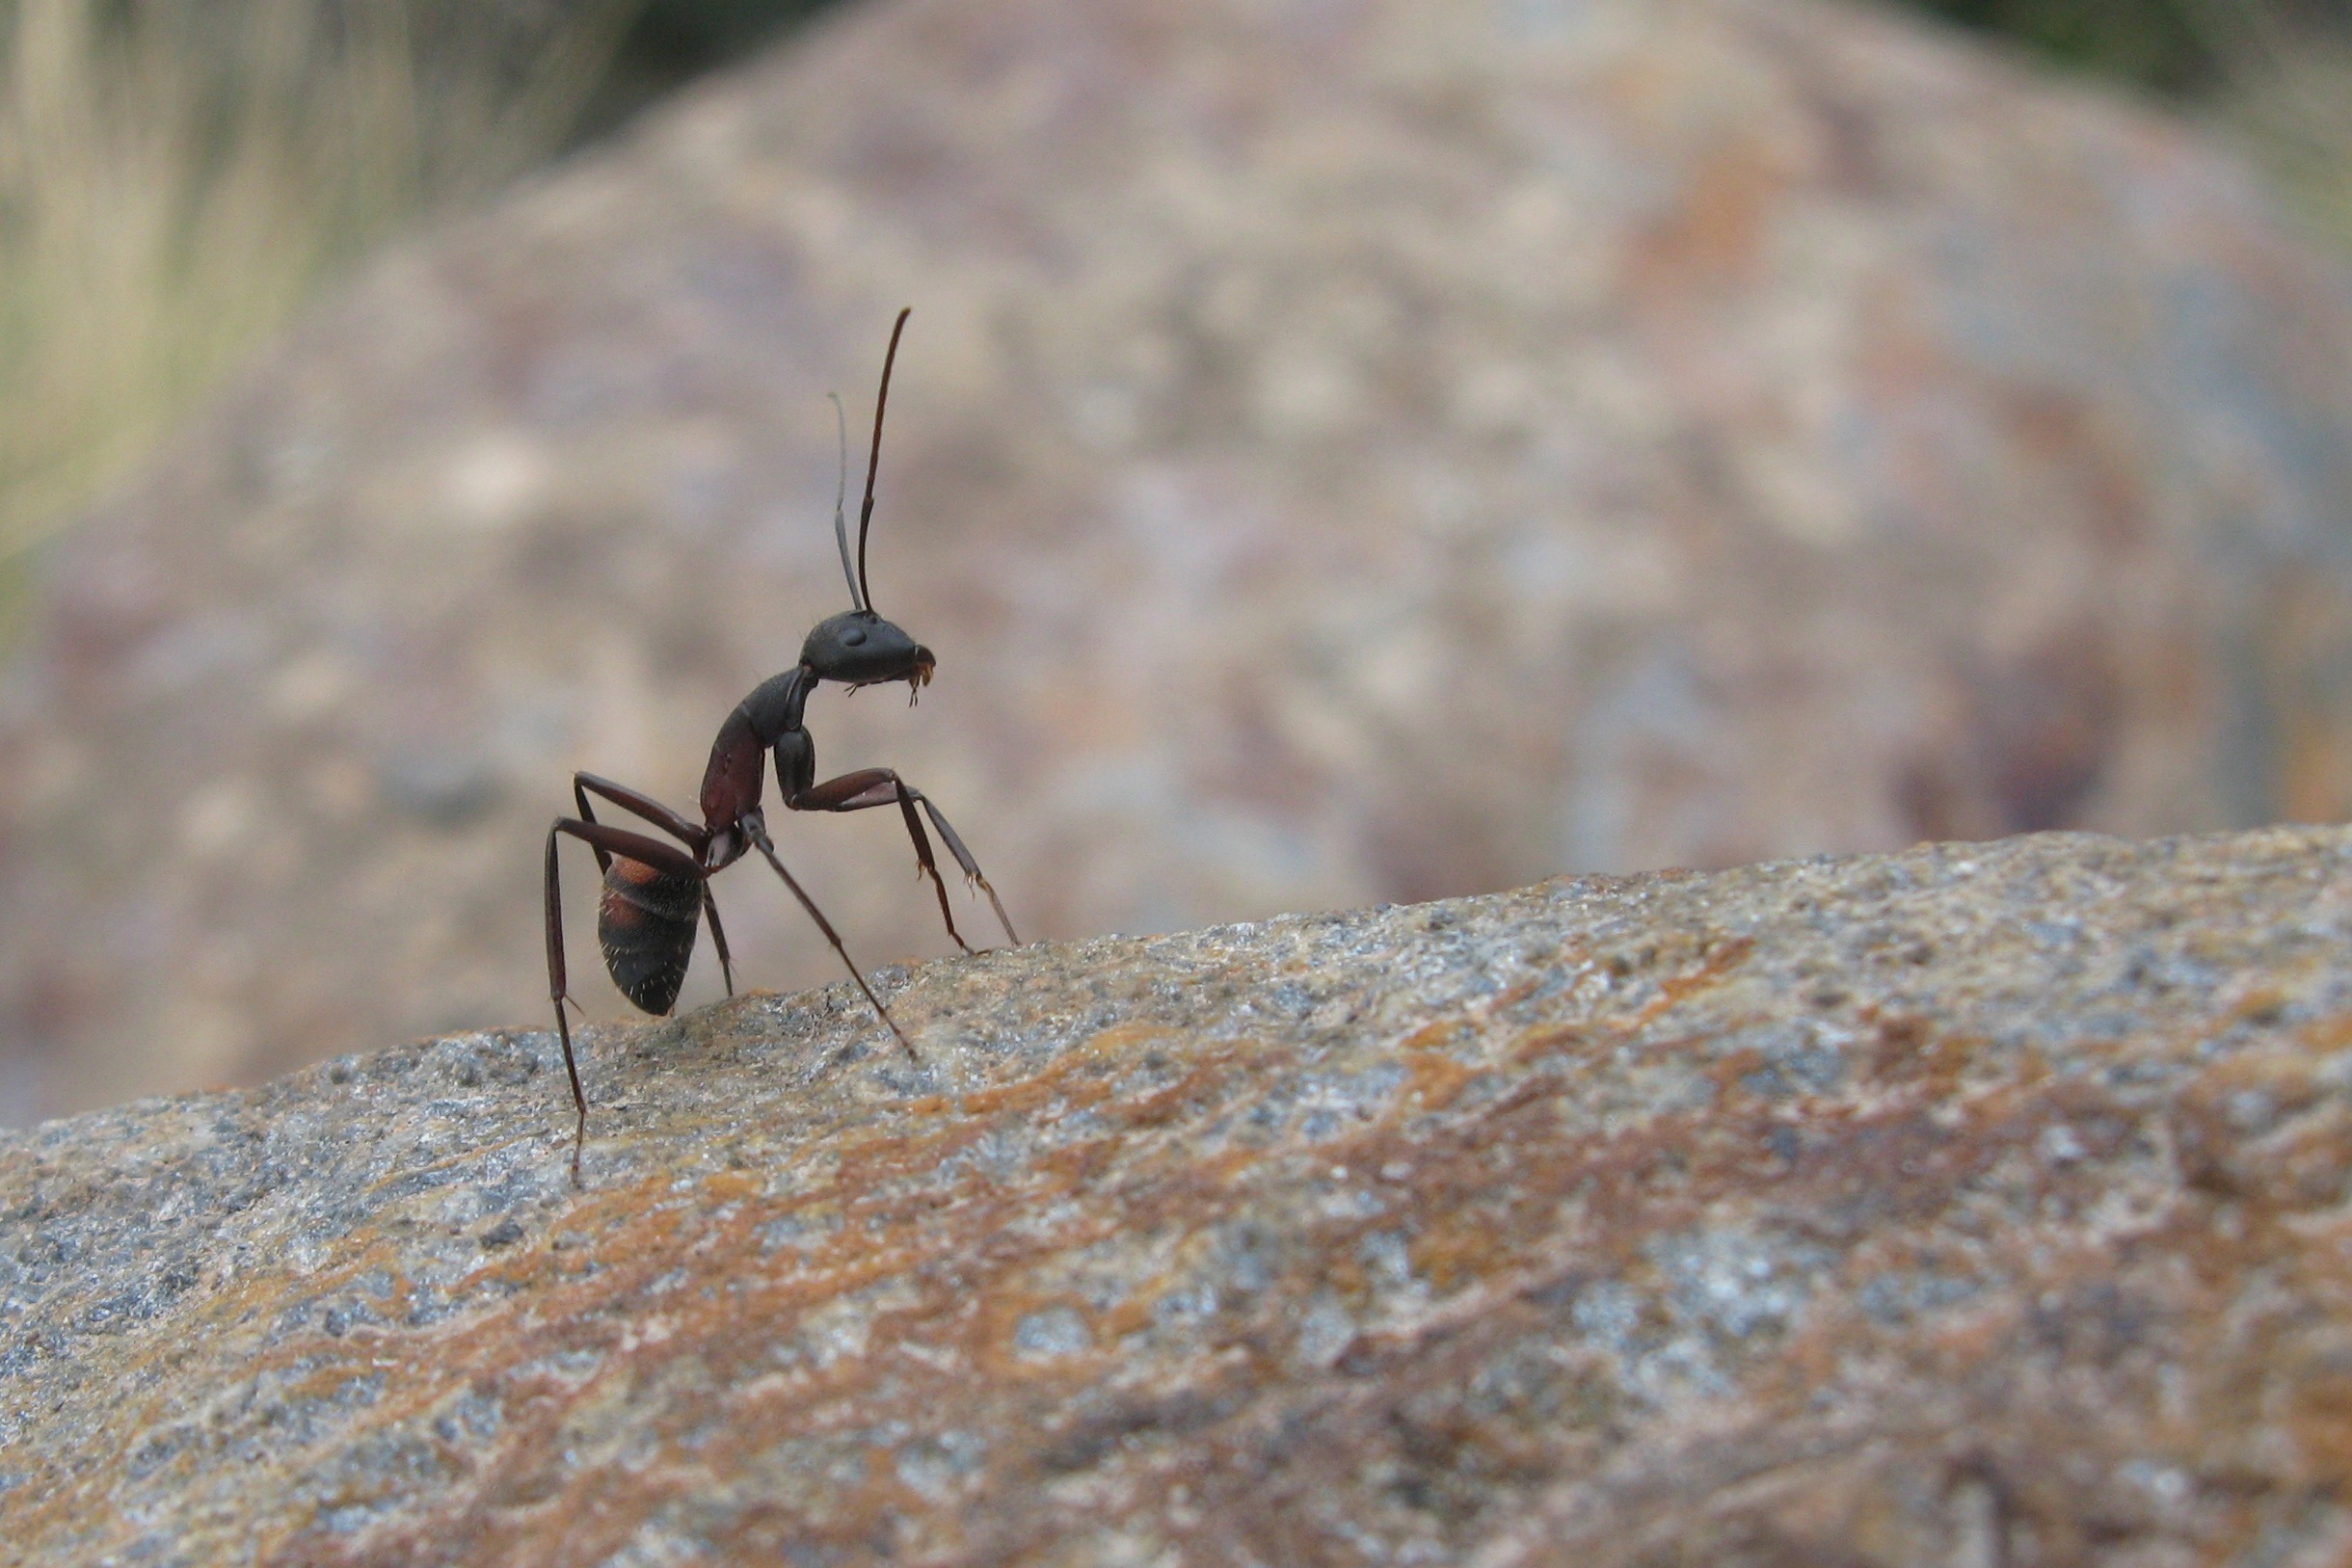
nature, wildlife, insect, macro, fauna, invertebrate, close up, insects, ant, macro photography, arthropod